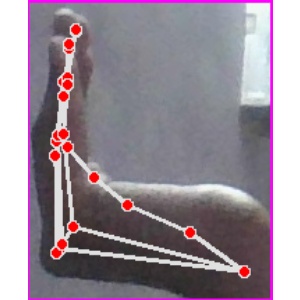
अक्षर: स